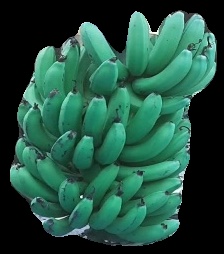
Variety: pachbale
Grade: grade3